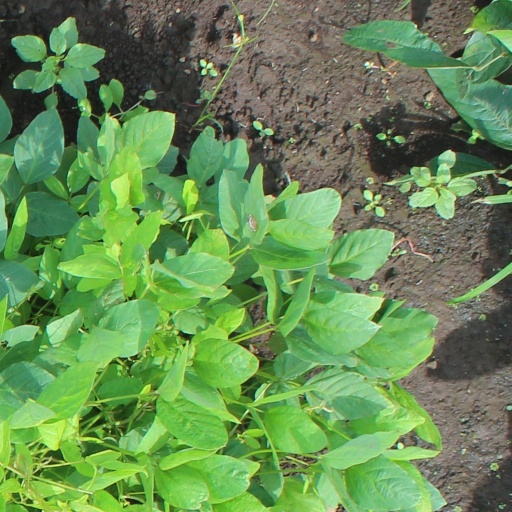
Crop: soybean